Jean Obeid

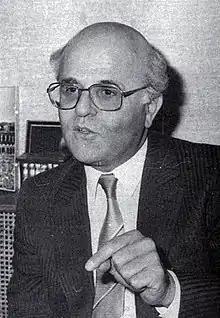
Obeid in 1988

Jean Obeid (8 May 19398 February 2021) was a Lebanese lawyer, journalist and politician, who served in different cabinet posts, the last of which was foreign minister of Lebanon from 2003 to 2004.